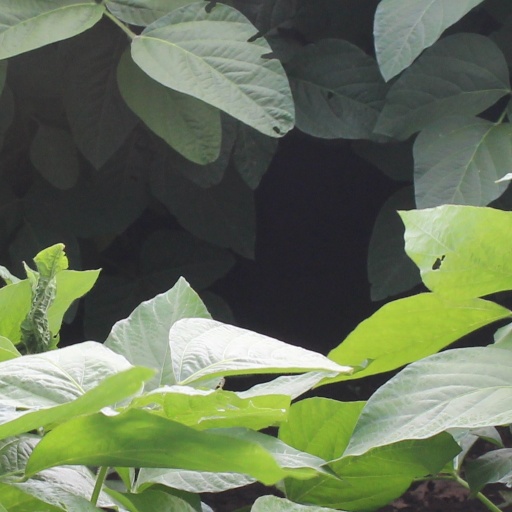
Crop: soybean